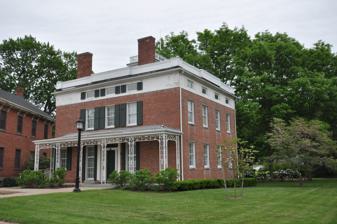
Building: Selden Brewer House
Country: United States of America
Year built: 1827
Historic house in Connecticut, United States United States historic place Selden Brewer House U.S. National Register of Historic Places Show map of Connecticut Show map of the United States Location Naubuc Ave. and Main St., East Hartford, Connecticut Coordinates 41°44′6″N 72°37′41″W / 41.73500°N 72.62806°W / 41.73500; -72.62806 Built 1827 ( 1827 ) Architectural style Greek Revival, Federal NRHP reference No. 79002631 Added to NRHP June 4, 1979 The Selden Brewer House is a historic house at Naubuc Avenue and Main Street in East Hartford, Connecticut .  Built about 1827, it is a good local example of late Federal/early Greek Revival architecture.  It was built and owned for many years by a prominent local tobacco-growing family.  Originally located on High Street, it was moved to its present location in the 1980s, and now houses offices of the local historical society.  It was listed on the National Register of Historic Places in 1979. Description and history The Selden Brewer House is located in a mixed commercial-residential area of southern East Hartford, and the southern corner of Main Street and Naubuc Avenue.  It is a three-story brick structure with a low-pitch hip roof surrounded by a wooden paneled balustrade.  The building is roughly cube-shaped in appearance, with its facade facing north toward Main Street.  Only three bays wide, the bays are set closely together near the center of the facade.  A single-story porch extends across the entire width of the facade.  The third floor of the house functions as a raised attic, with narrow windows below the eave.  The interior includes a mix of stylistic elements, ranging from the Federal to the Late Victorian. The house was built c. 1827–30, probably by Samuel Brewer, although the property was then listed as belonging to his sixteen-year-old son Selden.  The Brewers were a prominent local landowner since the 1750s, and were engaged in the growing of tobacco , for which this portion of the Connecticut River valley was well suited.  It is the oldest home associated with the family to survive.  It was originally located on High Street, which at the time was lined with similar high-quality homes.   At the time of its listing on the National Register in 1979, the property was completely surrounded by modern development and access ramps to Connecticut Route 2 . It was moved to its present location in the 1980s, and now houses offices of the local historical society. See also National Register of Historic Places listings in Hartford County, Connecticut References